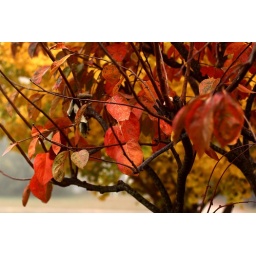
Red leaves of the persimmon tree in the foreground, yellow leaves of the ginkgo tree in the background.